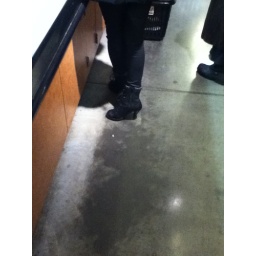
Asian girl in WholeFoods wearing black lace-up ankleboots